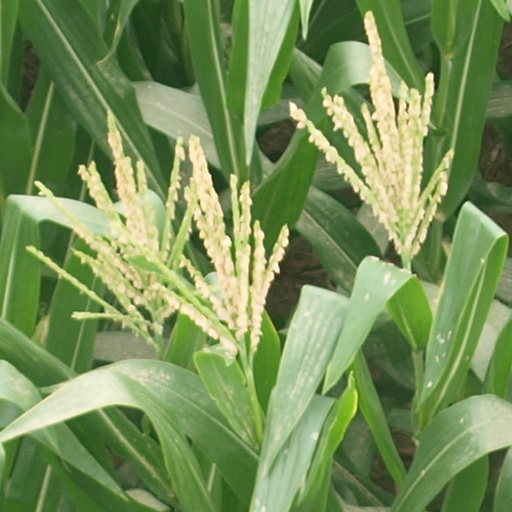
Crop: maize; corn